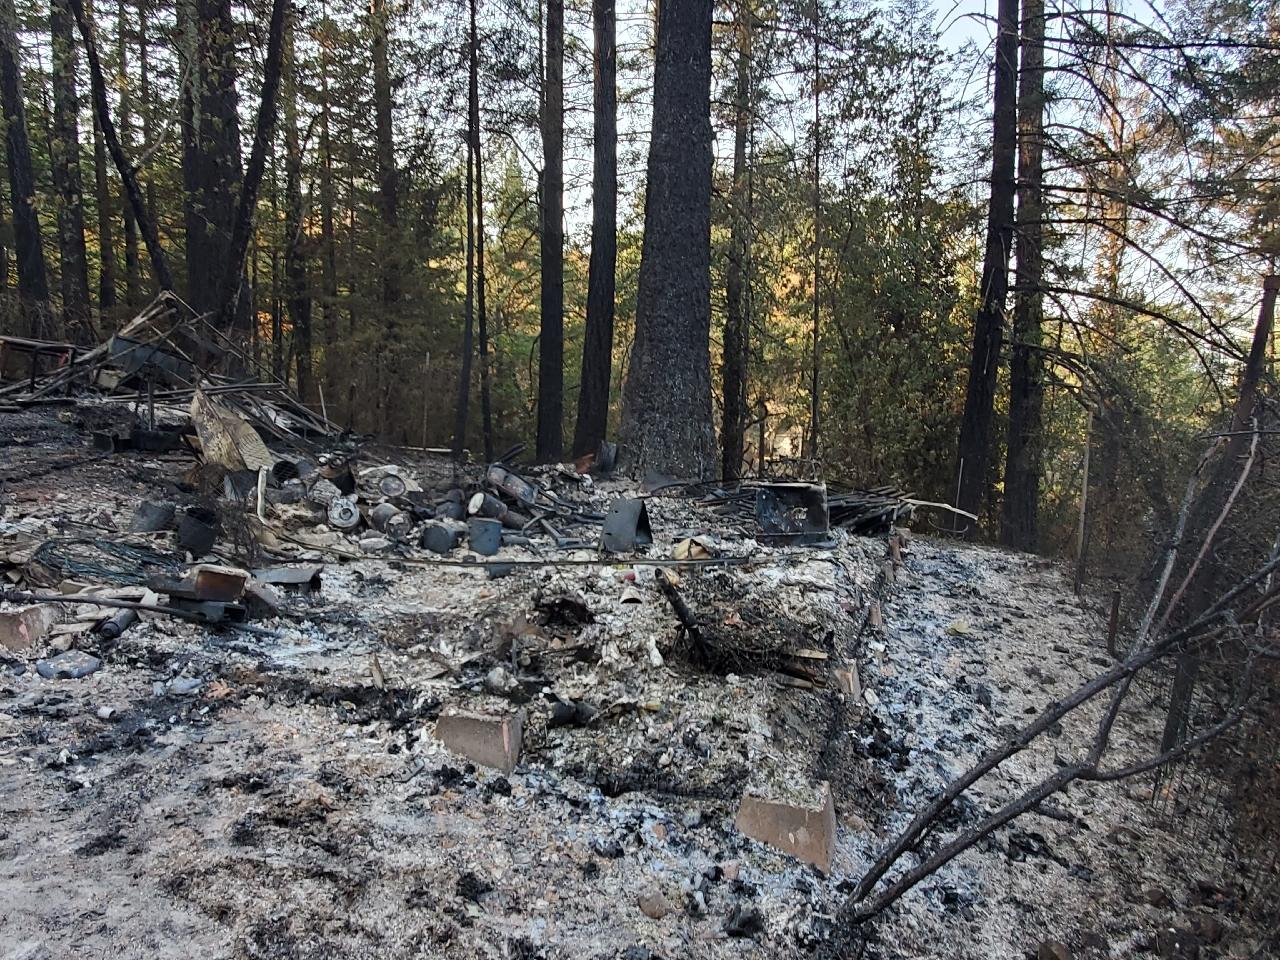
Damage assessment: destroyed